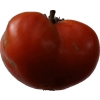
Label: tomato